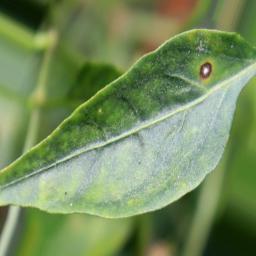
Label: cercospora